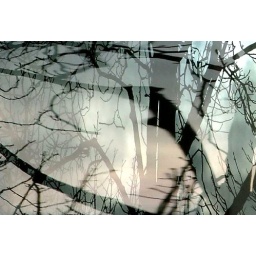
I thought the trees reflected in a window provided a rather good image!